John Donald Daly

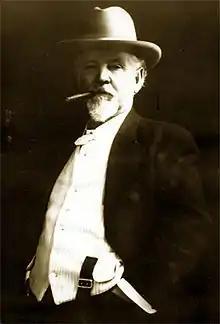

John Donald Daly (1841 – January 1, 1923) was a California businessman and landowner from Boston, Massachusetts. The city of Daly City, California, was named after him when it was incorporated in 1911. He is widely regarded as the "father of Daly City" and is an important figure in the history of the city that bears his name. He also opened the city's first bank.